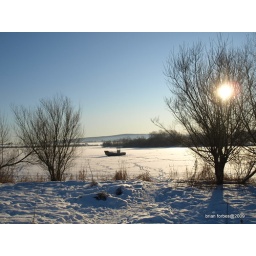
The moored animal ferry boat icebound in Loch Leven, Kinross-shire.